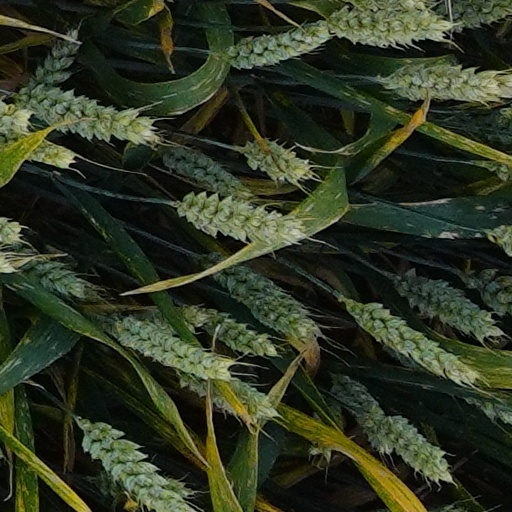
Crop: wheat